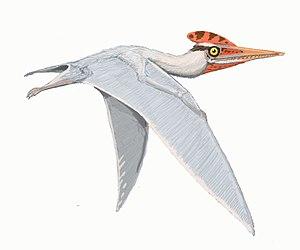
Les Azhdarchoidea forment une super-famille éteinte de ptérosaures rattachés au sous-ordre des Pterodactyloidea. Ils ont vécu au cours du Crétacé.
Altmuehlopterus est un genre éteint de petits ptérosaures, un groupe éteint de « reptiles ailés ». Sa seule espèce, Altmuehlopterus rhamphastinus, était précédemment connue sous divers noms de genres dont Pterodactylus. La validité du genre est discutée.
Les Euctenochasmatia forment un clade de ptérodactyloïdes archaeoptérodactyloïdes. Ce sont des ptérosaures, un groupe éteint de « reptiles ailés ».